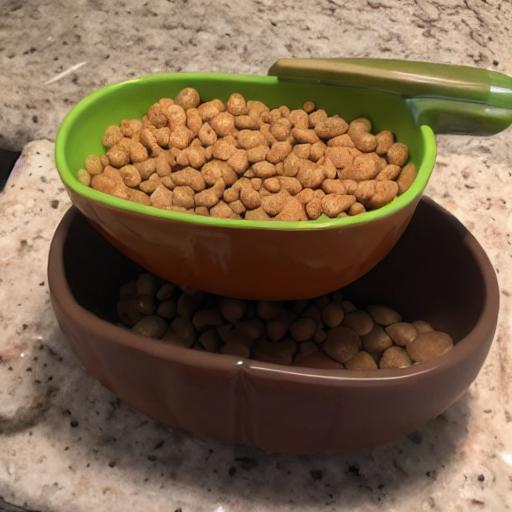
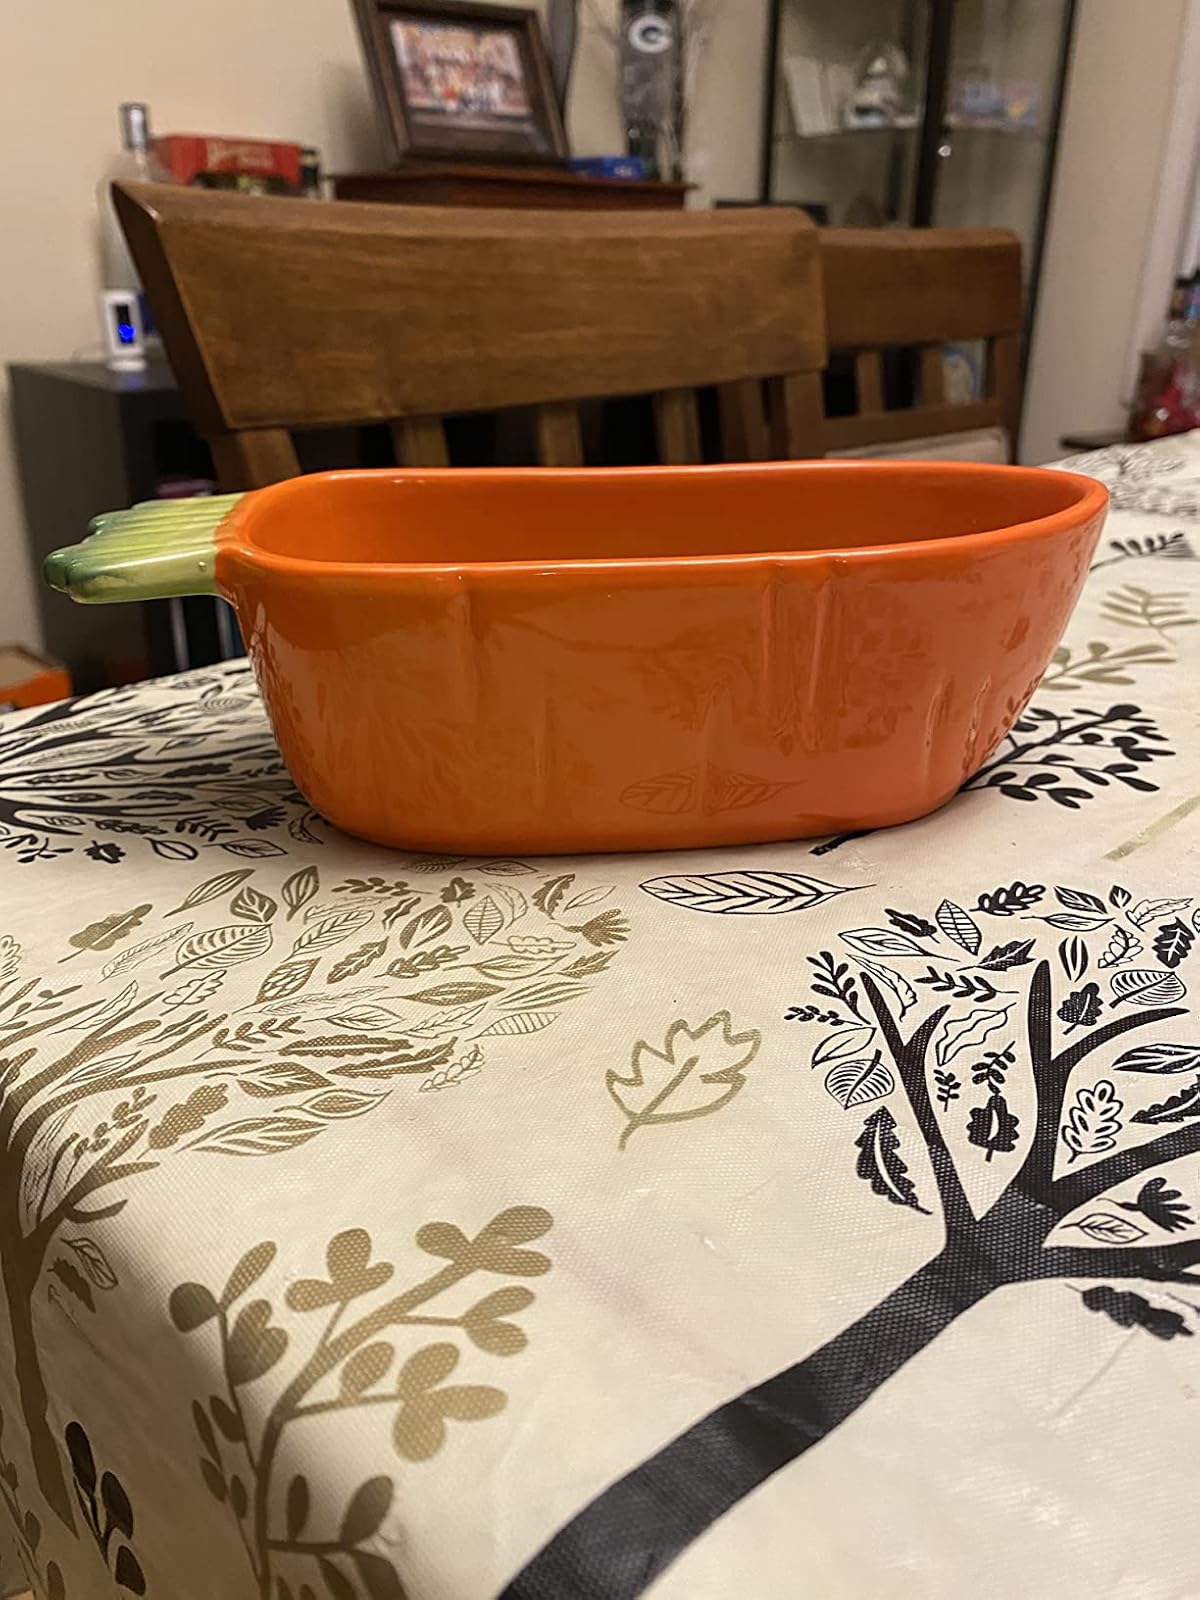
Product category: items_bowl
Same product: no